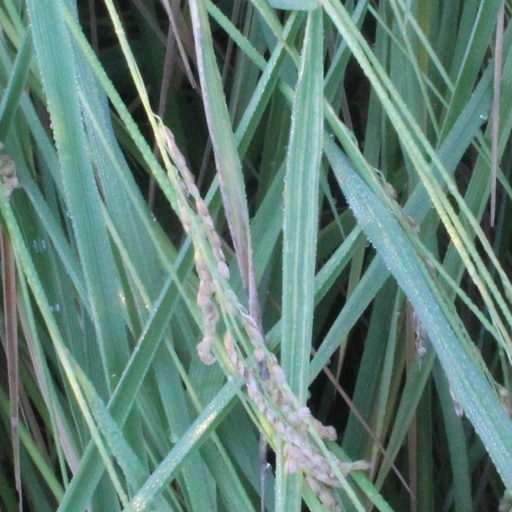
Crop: rice